Fast Lane (Six Flags)

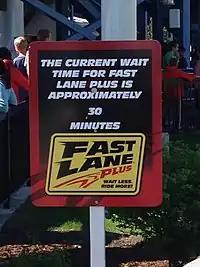
Fast Lane Plus sign at Cedar Point's GateKeeper in 2013

Fright Lane, a Halloween version of Fast Lane, is also available during the fall season at Cedar Fair parks. In 2013, Canada's Wonderland, Carowinds, Cedar Point, Kings Dominion, and Kings Island introduced an upgraded tier called Fast Lane Plus, which adds a few additional rides not available to the standard Fast Lane tier. Dorney Park and Worlds of Fun followed suit in 2014, introducing Fast Lane Plus for water park attractions at Wildwater Kingdom and Oceans of Fun.